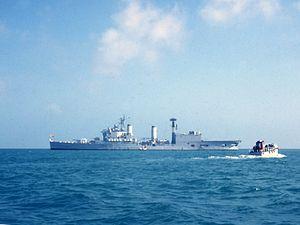
La classe Tiger est la dernière classe de croiseurs construits pour la Royal Navy après la Seconde Guerre mondiale. Conçus comme des croiseurs légers pour ce qui est du calibre de 6 pouces de leur artillerie principale et de leur déplacement de 8 800 tonnes, conformément aux stipulations du second traité naval de Londres de 1 936, ils étaient dotés d'une artillerie à double usage aux performances inégalées. Mais leur achèvement, intervenu environ vingt ans après leur mise sur cale, en a fait des navires obsolètes alors que les missiles avaient remplacé les canons. Sur les trois unités mises en service, deux ont été refondues en porte-hélicoptères, mais toutes ont été désarmées après moins de vingt ans de service.